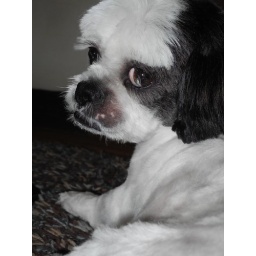
Don't it make my brown eyes blue. (Luigi has a blue streak in his left eye).